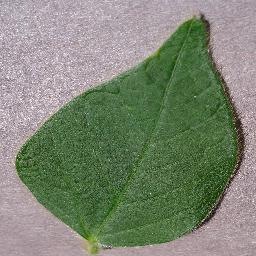
Label: Soybean___healthy